Damien Brunner

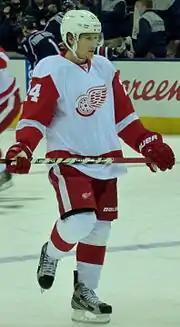
Brunner as a member of the Detroit Red Wings.

As a youth, Brunner played in the 1999 and 2000 Quebec International Pee-Wee Hockey Tournaments with a team from Zürich.